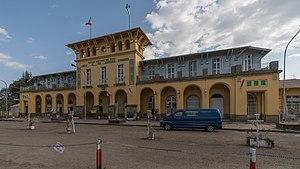
La gare d'Addis-Abeba ou Legehar est une gare ferroviaire éthiopienne, située à l'extrémité sud de la Churchill Avenue, c'est la principale gare de la ville d'Addis Abeba.